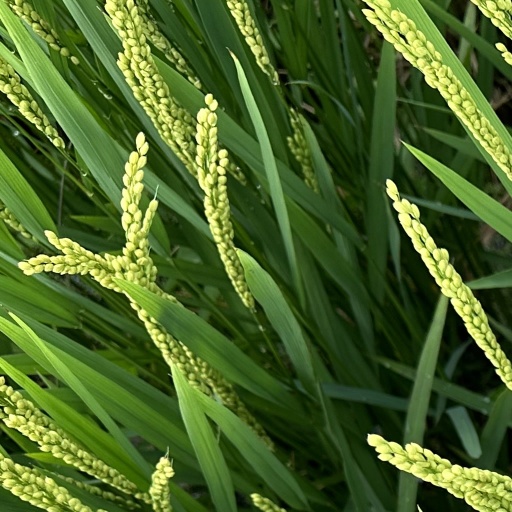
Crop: rice